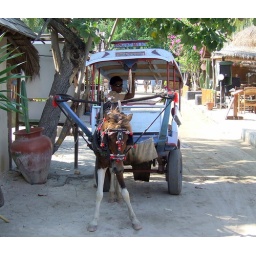
The horse is actually asleep standing in the Harness.